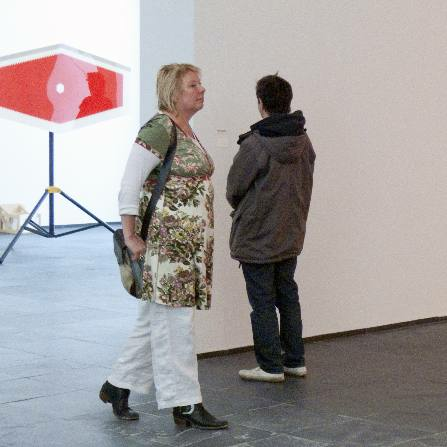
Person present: Yes